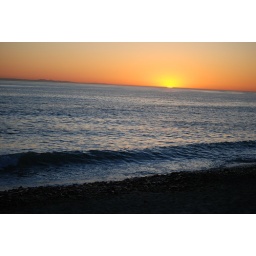
Sunset in San Onofre, CA beautiful beach there. Cost me my glasses though because i wasn't paying attention